Santa Maria in Via

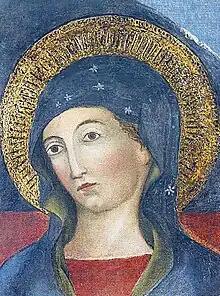
the painting of the Madonna which was floating on the water

On the site there was the house of Cardinal Pietro Capocci, with a well in the stables. On the night of 26 September 1256, the well overflowed. A picture of Our Lady was floating on the waters, which disappeared as soon as the picture was taken. Pope Alexander IV declared it a miracle, and ordered the construction of a chapel on its place; in the chapel (the first on the right of the current church) there is still the well of the miracle.